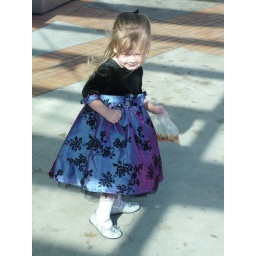
Claire like how her dress and shoes sparkled in the sun